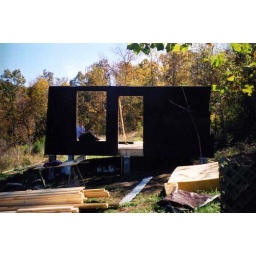
The process of building Sara White (nee Miller)'s house in Arkansas. Photographs by Electra Sylva.